Femme Fatale (Britney Spears album)

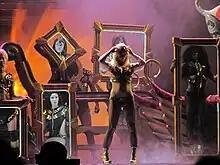
Spears performing "(Drop Dead) Beautiful" during the Femme Fatale Tour, 2011

"Femme Fatale" was released on March 25, 2011 in Europe and Oceania and four days later in the United States through Jive Records; both standard and deluxe editions were released. The first set of promotion included an interview from Ryan Seacrest, then promotion for the album began on March 25, 2011, in a performance that included "Hold It Against Me", "Till the World Ends" and "Big Fat Bass". The performance was filmed at Rain Nightclub inside the Palms Casino Resort and was included in a MTV special titled "Britney Spears: I Am the Femme Fatale", which aired on April 3, 2011. Spears manager Larry Rudolph explained the choice of the location for the performances in an interview with MTV, saying, "we chose the Palms because the Palms is where Britney has so much history. We performed here with the Britney album, we did a similar thing. We're doing this eight years later now and we're doing it for the fans." Rudolph also explained that the singer's main goal was to entertain her fans in the "Femme Fatale" era, and added, "I want them to know — when the fans watch this — I want them to know that Britney is back and better than ever, not that she's ever gone anywhere. But she's back and she's better than ever." The original airing of the special in the United States was viewed by 0.665 million viewers and received a Nielsen rating of 0.3/1 in the key adults 18–49 demographic.